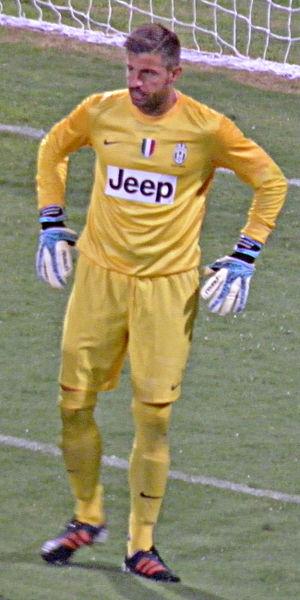
Marco Storari, né le 7 janvier 1977 à Pise, est un ancien footballeur italien qui évoluait au poste de gardien de but.